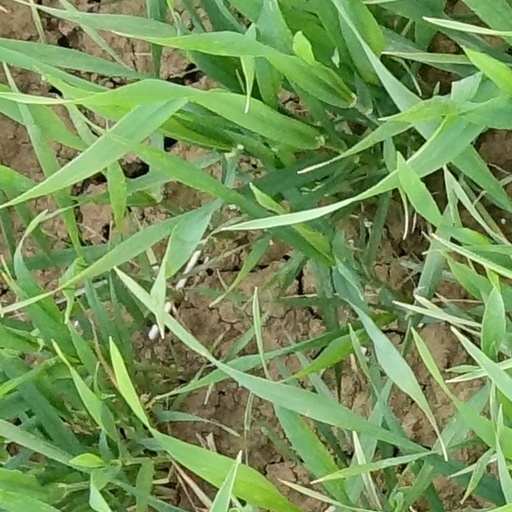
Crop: wheat